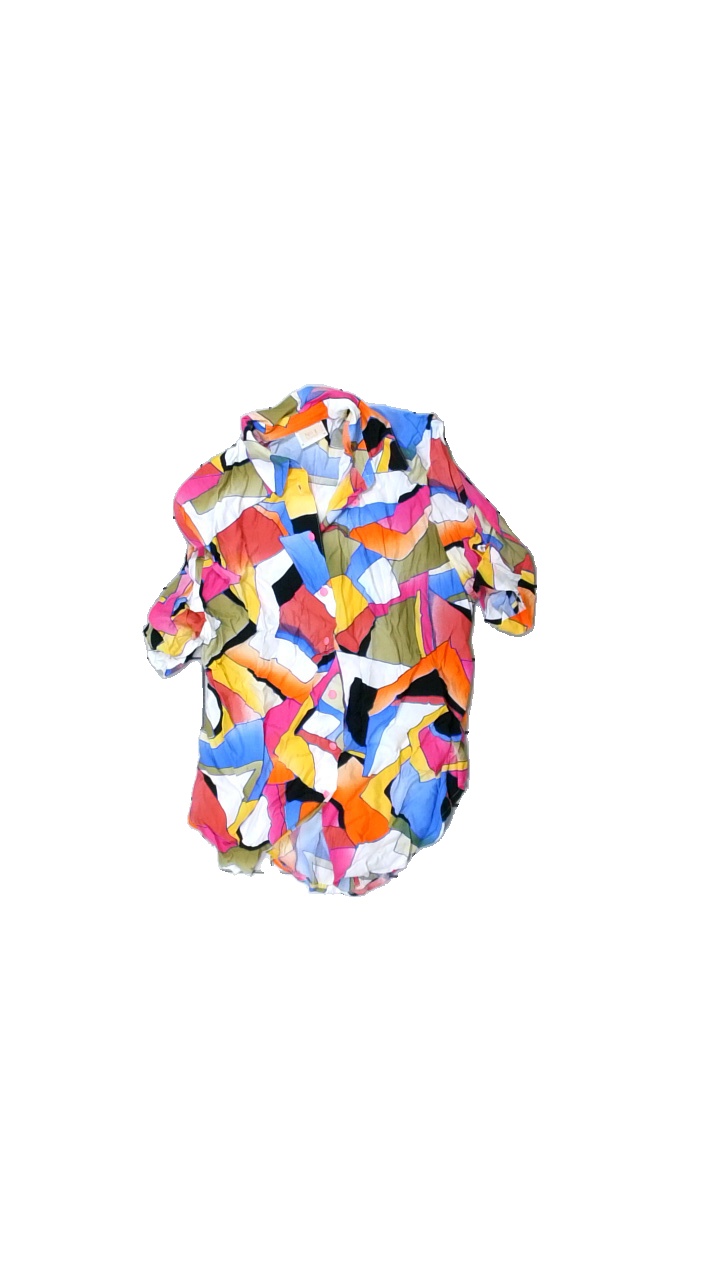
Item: Shirt (Ladies)
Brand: Kappahl (no1)
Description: Skjorta med många färger och rosa knappar
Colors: Multicolor
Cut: C-collar
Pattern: Other
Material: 100% viskos
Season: All
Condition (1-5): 4
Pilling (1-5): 5
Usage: Reuse
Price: <50